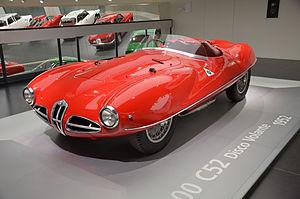
"L'Alfa Romeo 1900 C52 ""Disco Volante"", communément appelée l'Alfa Romeo Disco Volante, est une série expérimentale de voitures de sport et de course produites en 1952 et 1953 par le constructeur italien Alfa Romeo, en collaboration avec le carrossier Milanais Carrozzeria Touring. La voiture se distinguait par une carrosserie simplifiée, testée en soufflerie.